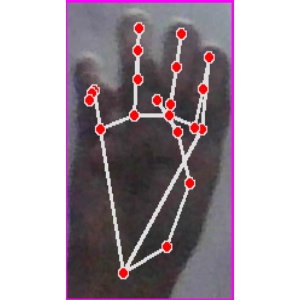
अक्षर: म